Suneeta Rao

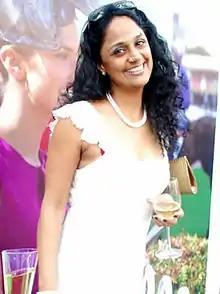
Rao in 2012

Rao started her career with the song "Suneeta Senorita" in 1989. She became popular with the song "Paree Hoon main".